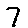
Label: 7